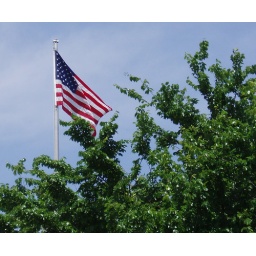
I liked the way the flag and the tree looked against the April blue sky.